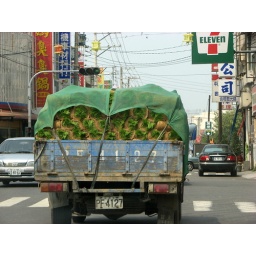
random load in a blue truck